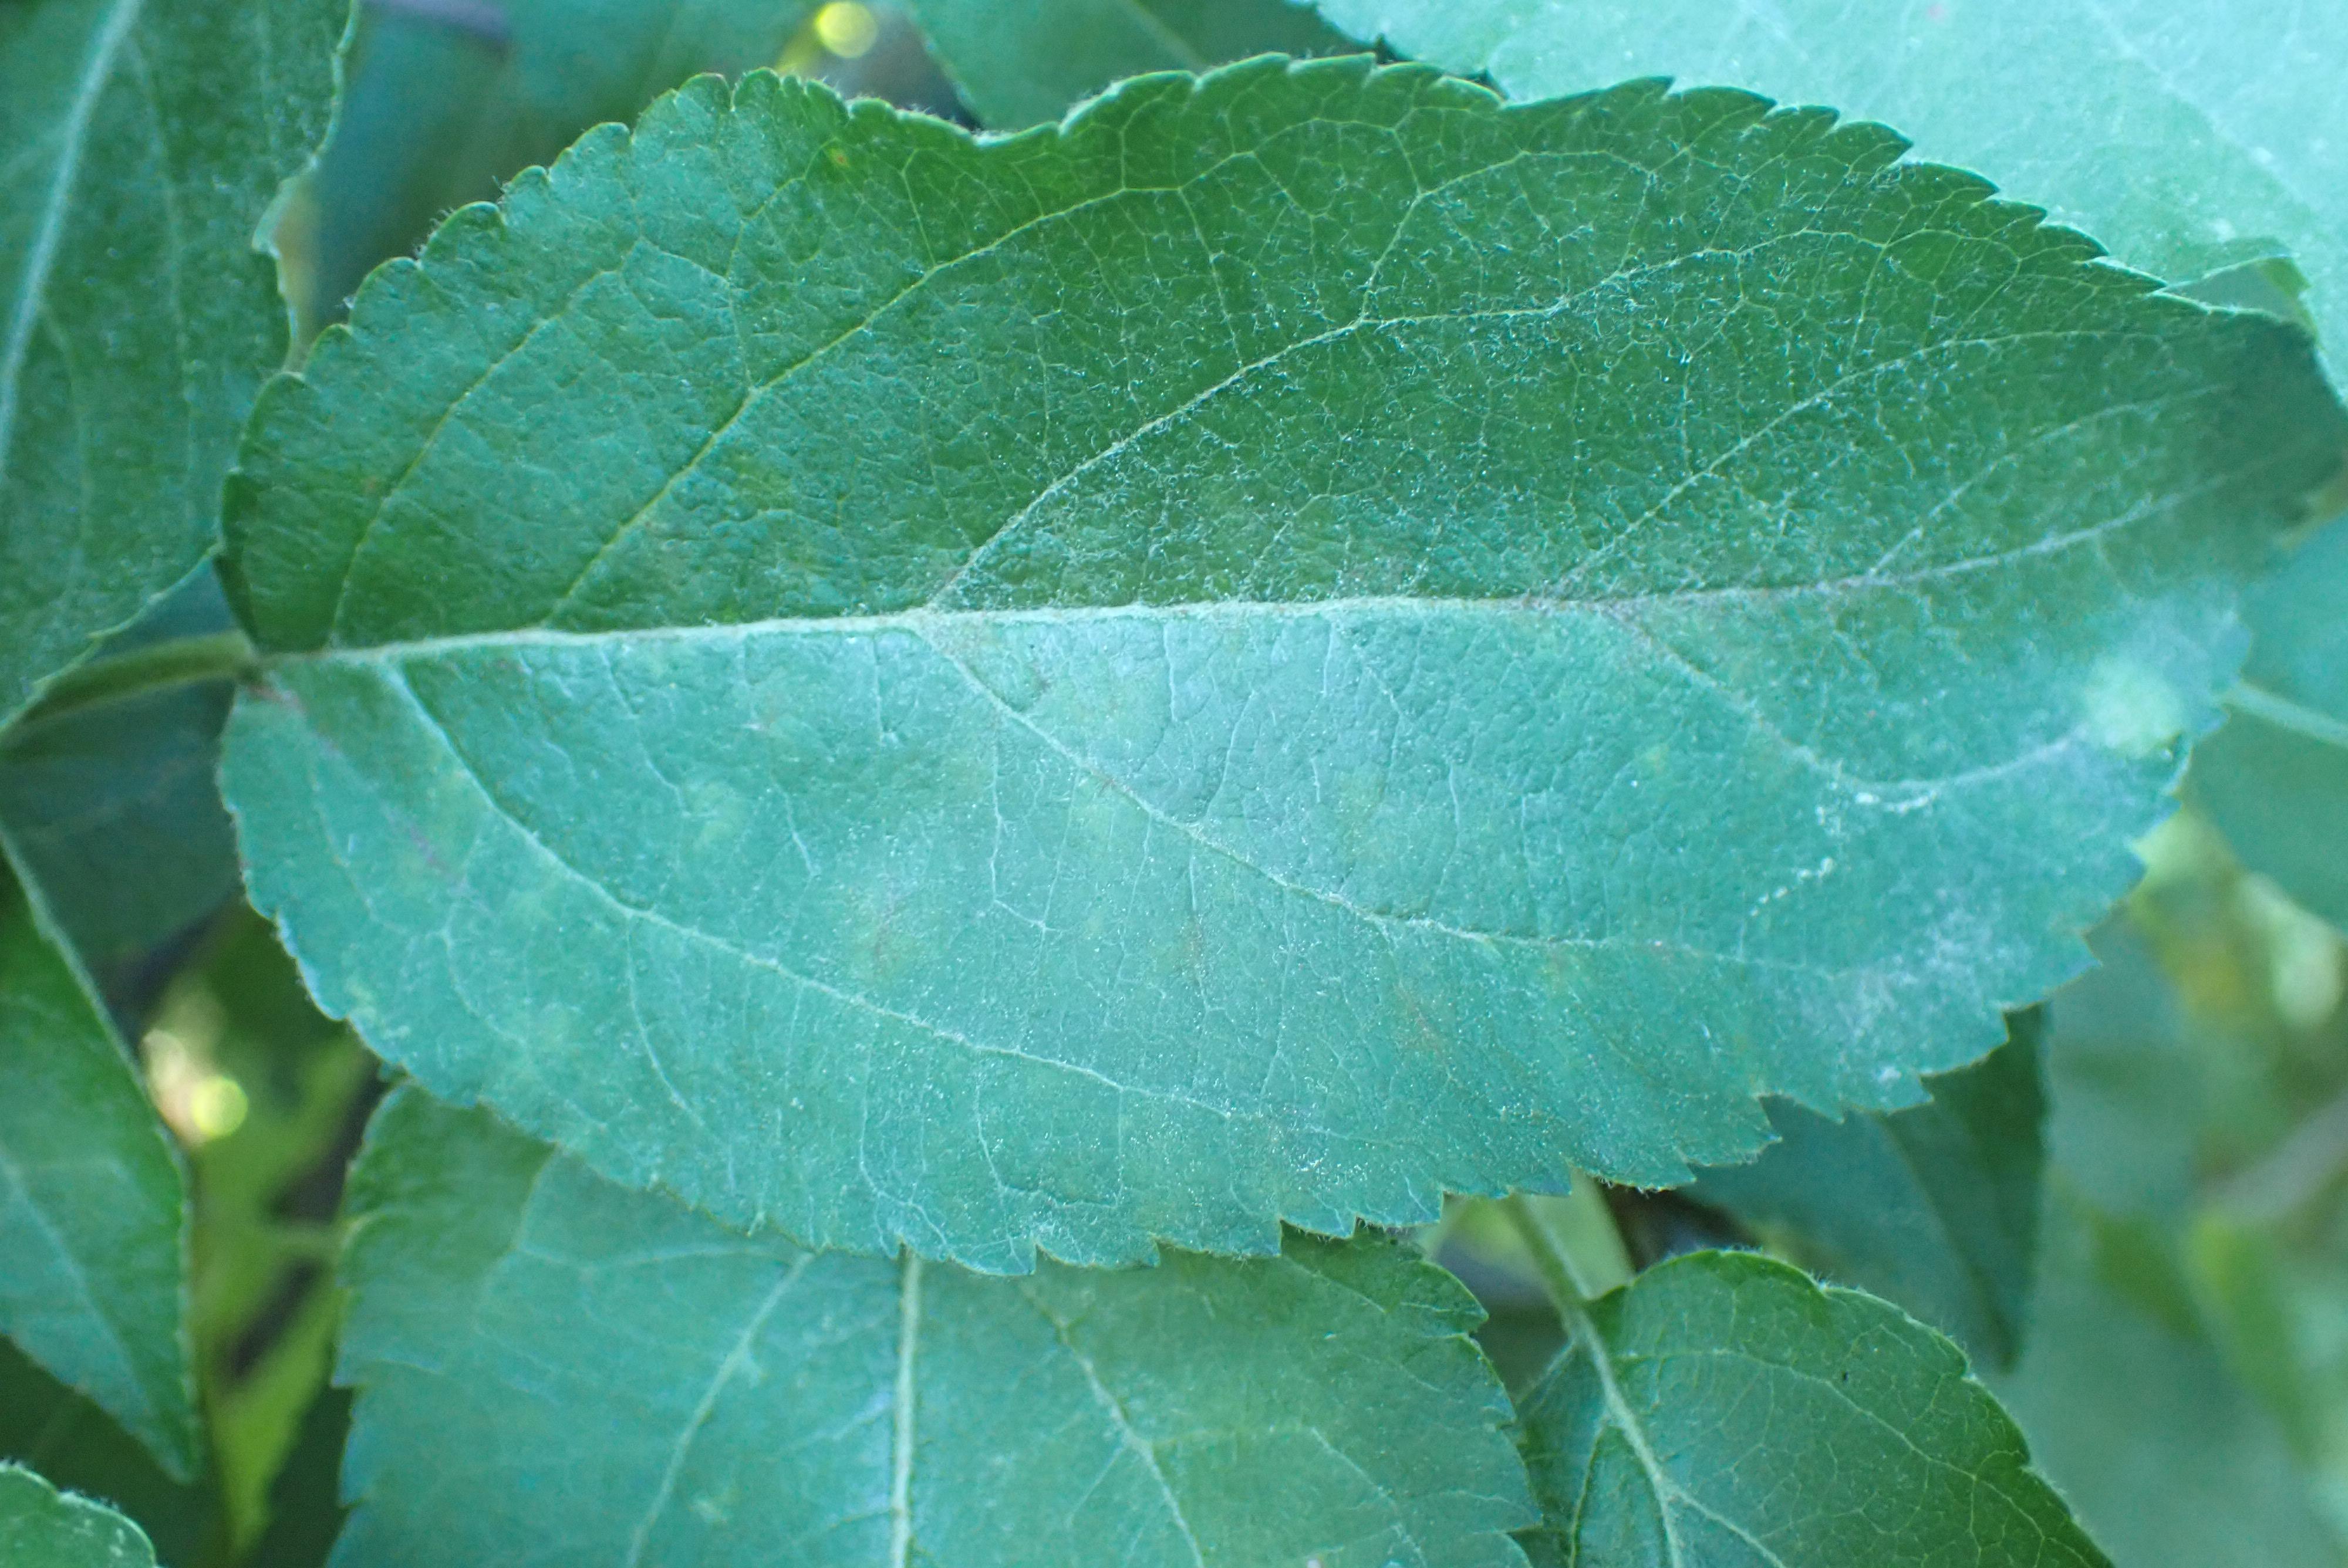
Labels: scab